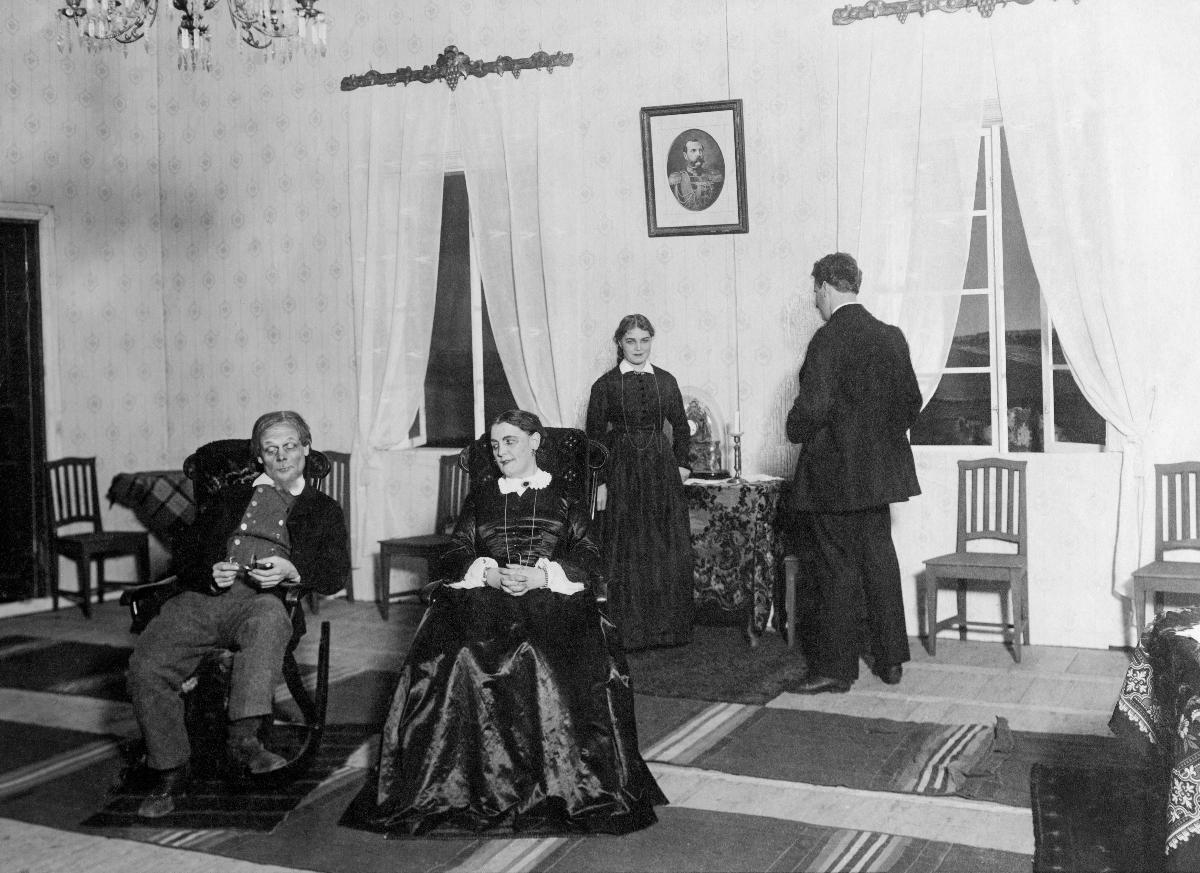
Sillankorven emäntä Kansallisteatterissa
The matron of Sillankorpi at Finnish National Theatre
sisällön kuvaus: Hilja Kilven Sillankorven emäntä Kansallisteatterissa 1917.  Kohtaus toisesta näytöksestä. content description: The play Matron of Sillankorvi by Hilja Kilpi at Finnish National Theatre in 1917. A scene from the second act.
Kuvaaja: Atelier Nyblin, kuvaaja
Vuosi: 1917
Paikka: Suomi; Suomi, Uusimaa, Helsinki
Aiheet: lavastus; näyttämöt; teatteritaide; näyttelijät; set design; stages (theatre); theatre; scenography; scene; actors; theatre (art forms); actors (stage artists); iscensättning; scener; teaterkonst; skådespelare